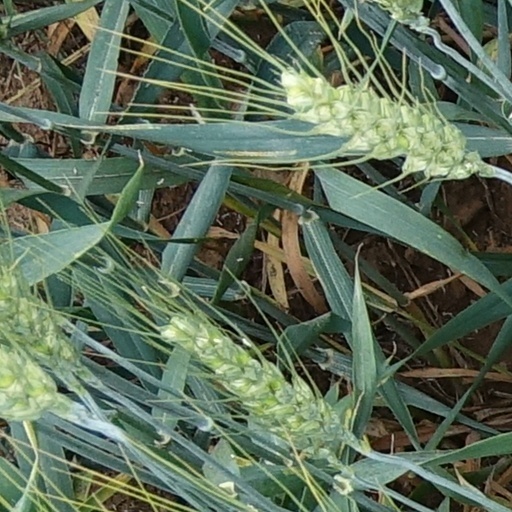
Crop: wheat